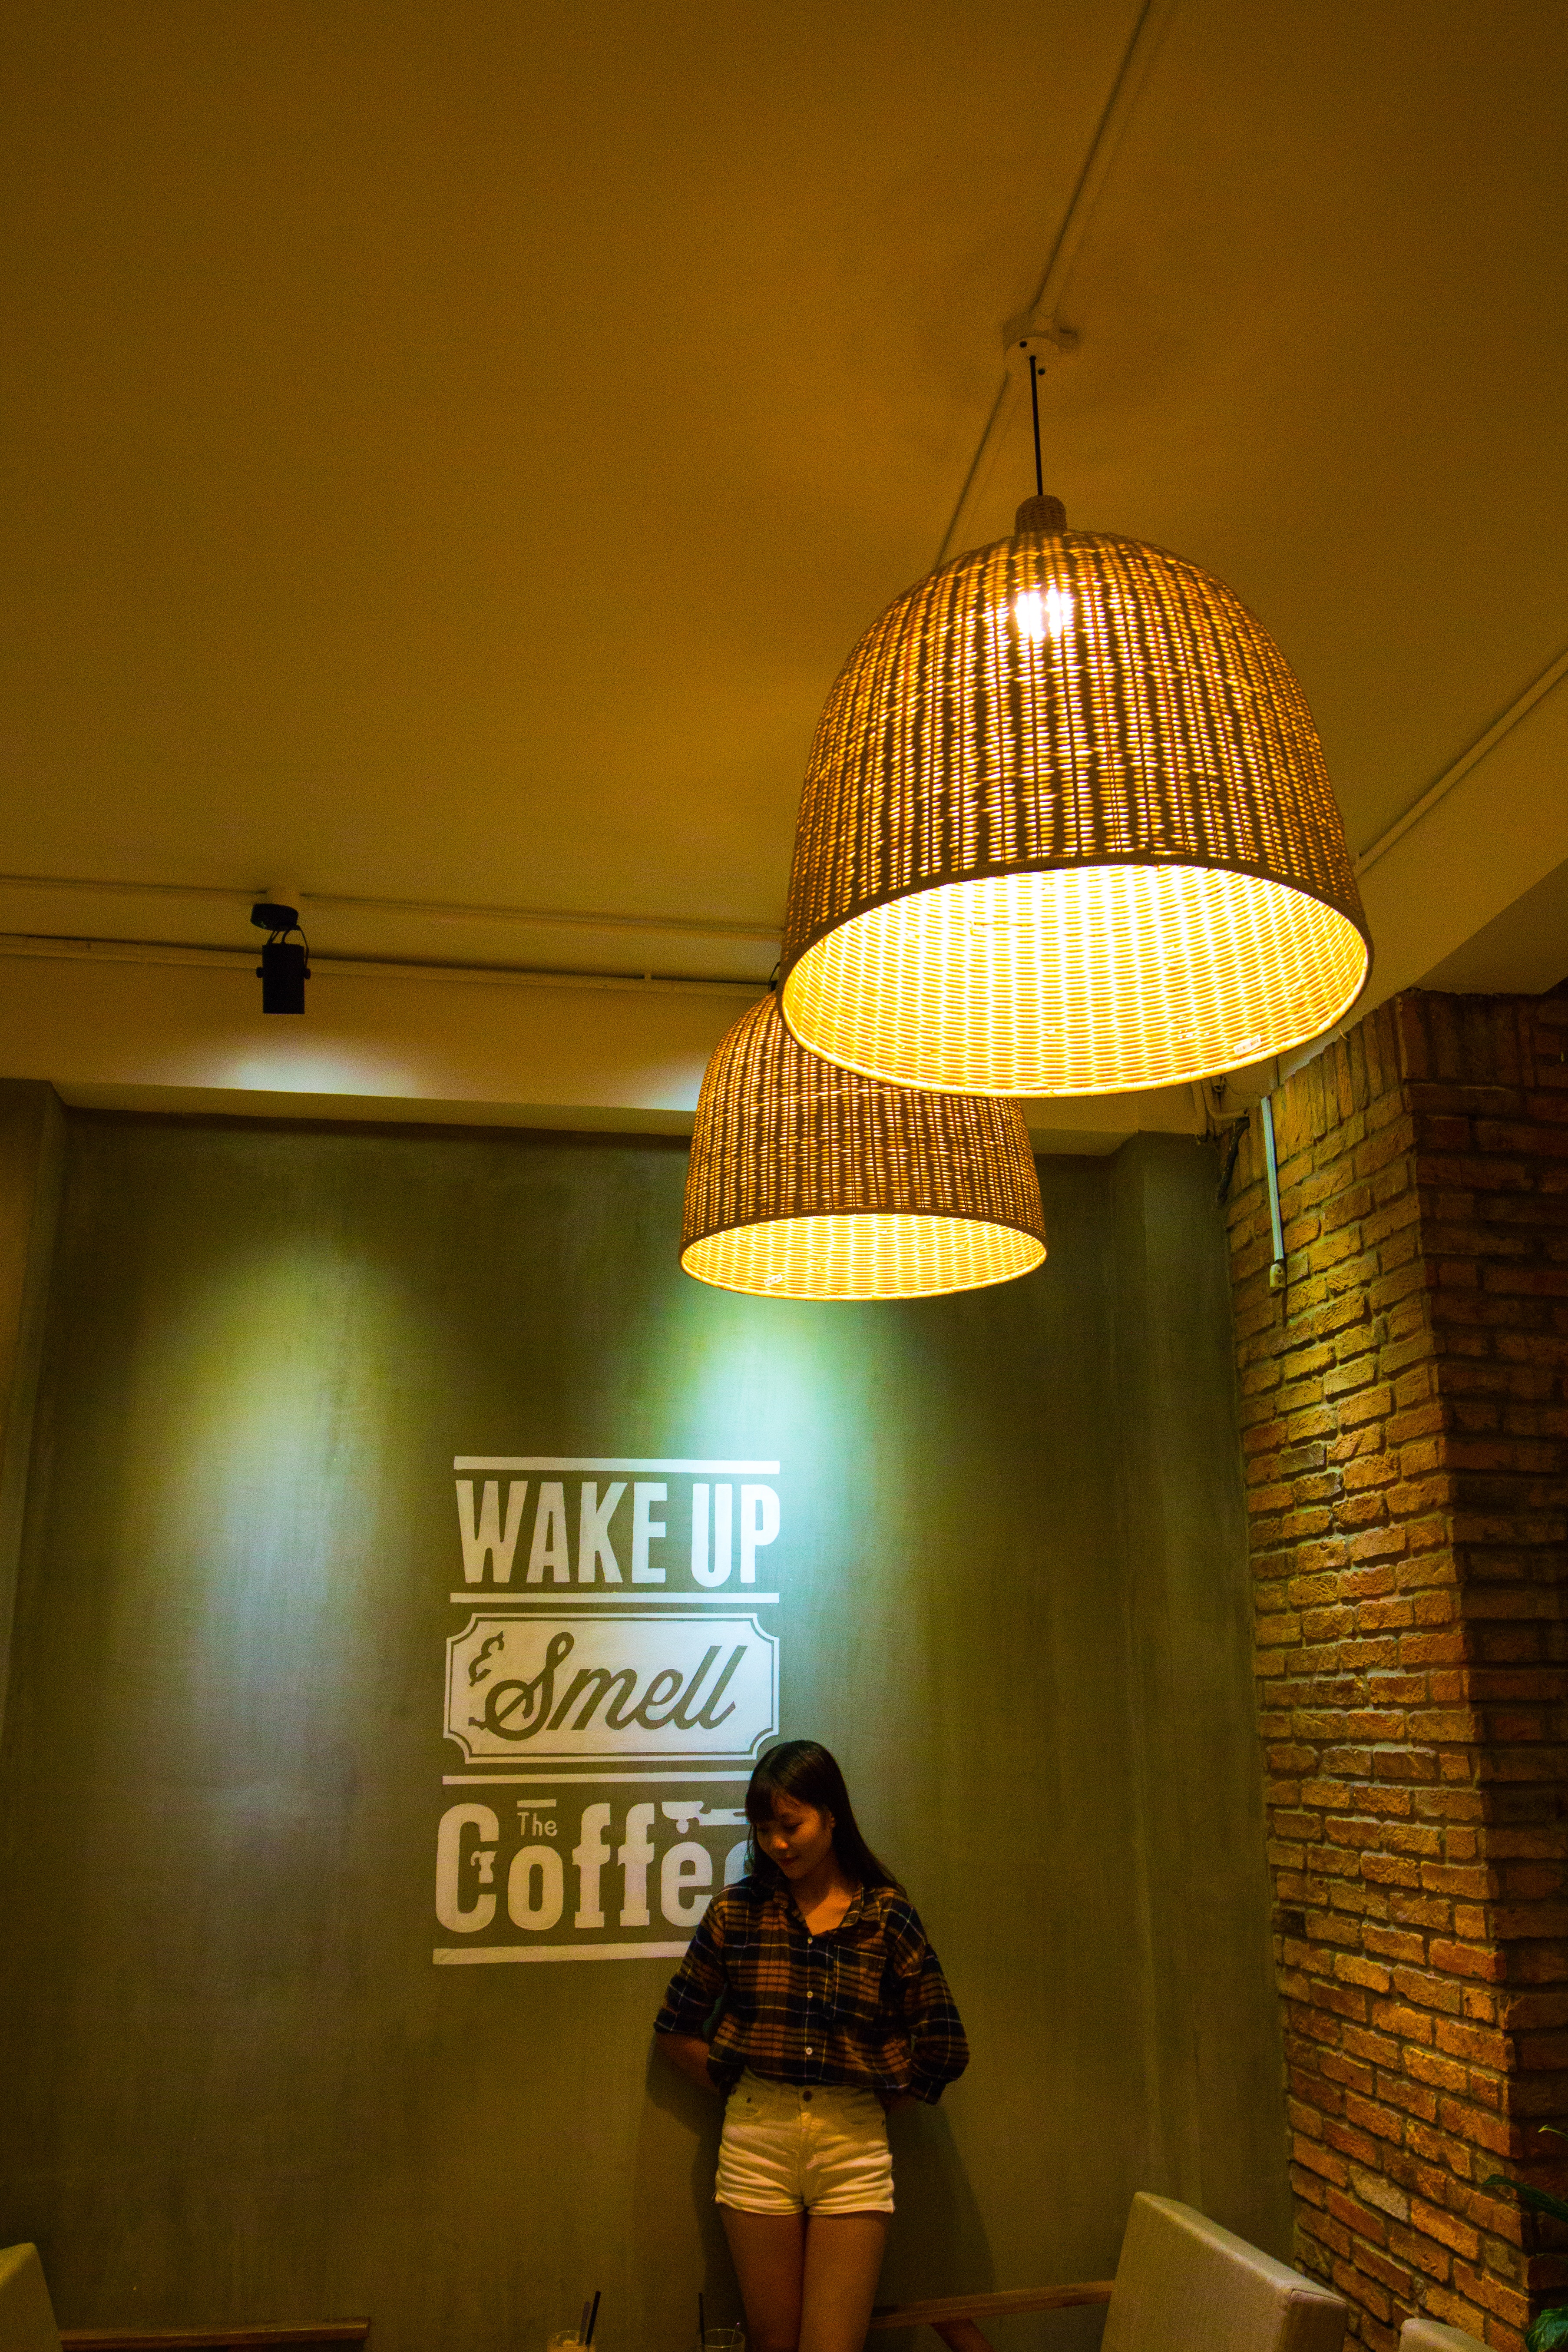
light fixture, lighting accessory, lampshade, lighting, lamp, ceiling, ceiling fixture, chandelier, interior design, nightlight